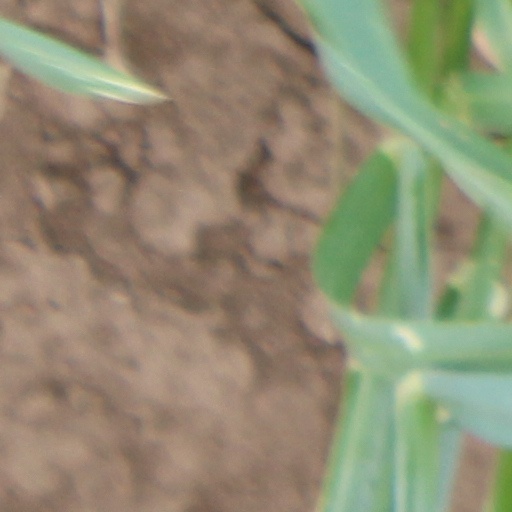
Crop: wheat